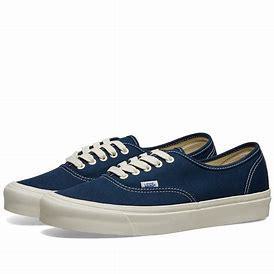
Brand: Vans
Model: UA OG Authentic LX